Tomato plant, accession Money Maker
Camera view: vertical (180 deg); turntable rotation: 30 degrees
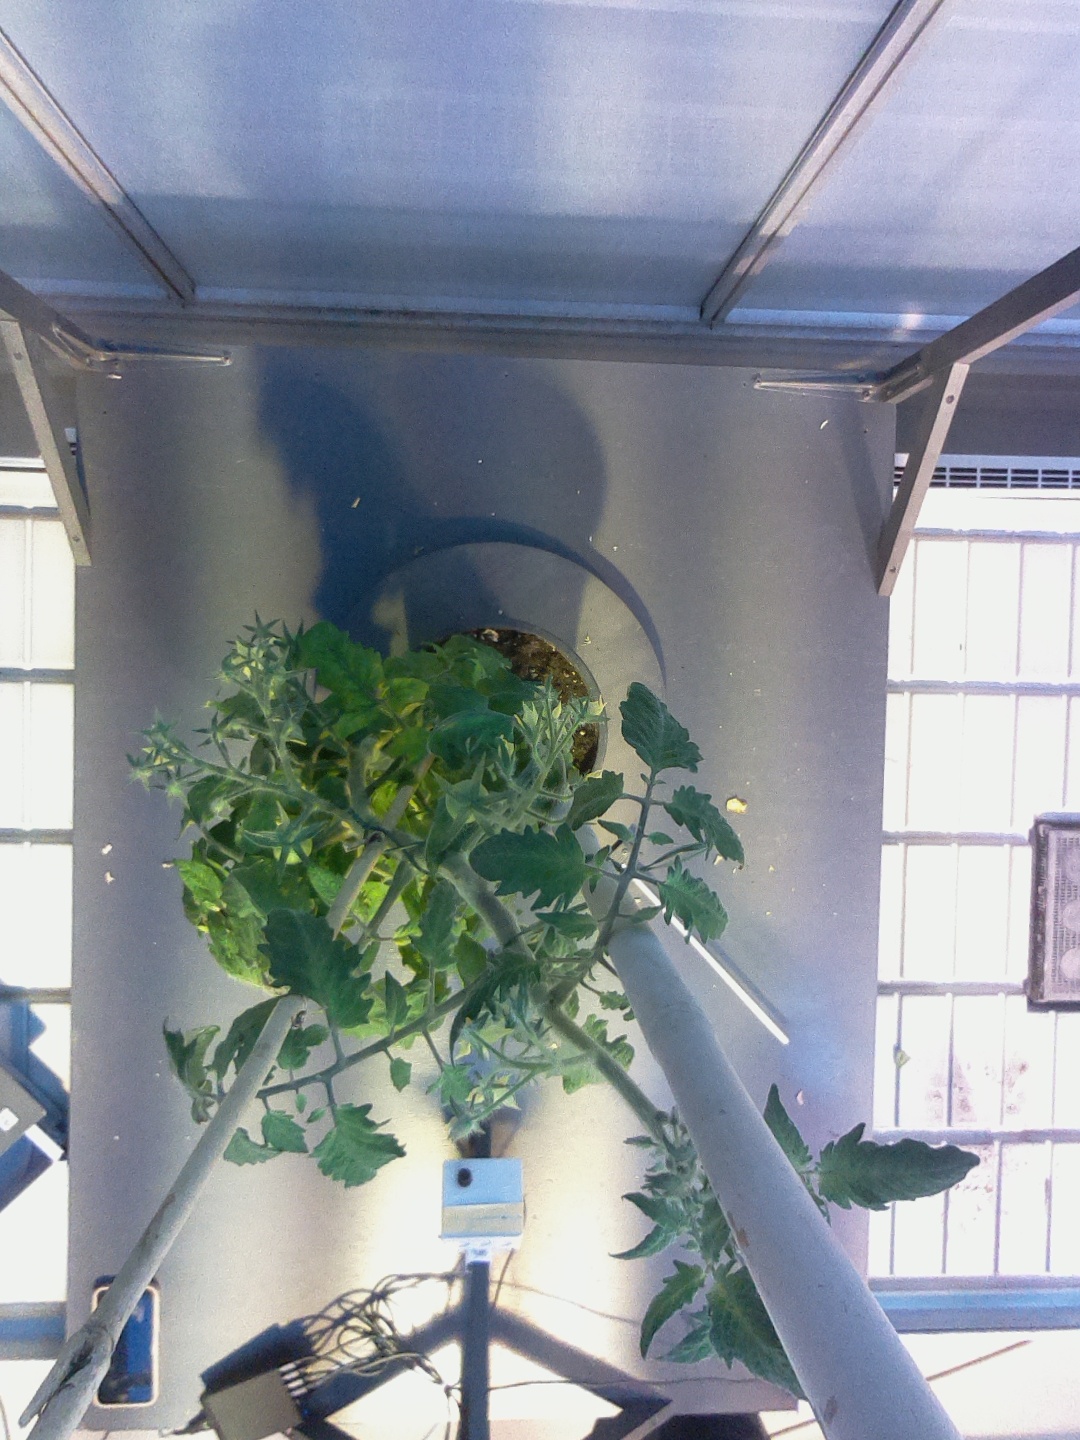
BBCH growth stage 71: 10%-20% of final fruit size